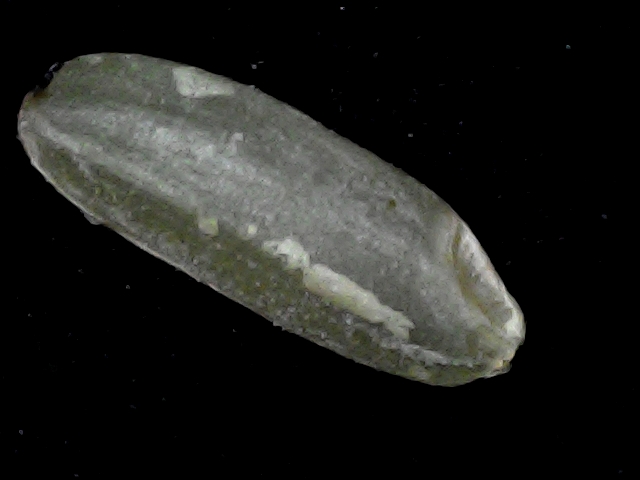
Rice variety: BD72